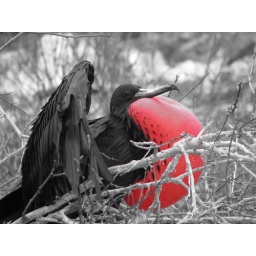
Black, white, and red image of a male Frigatebird in the Galapagos Islands.